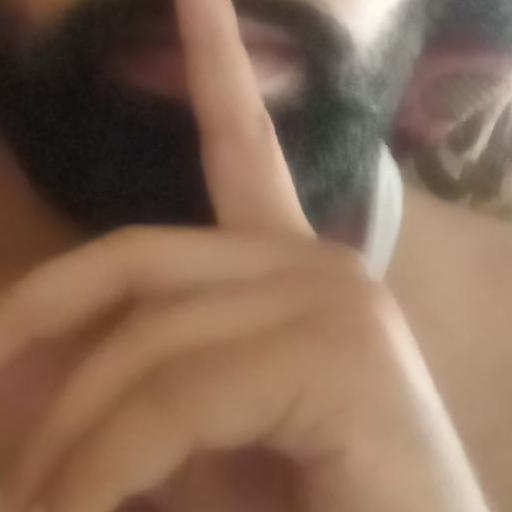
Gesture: mute